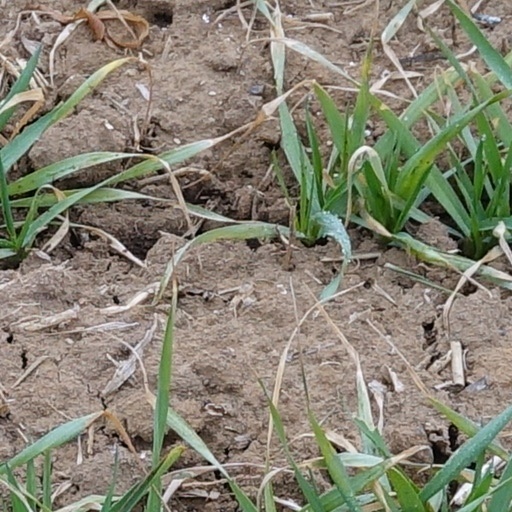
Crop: wheat